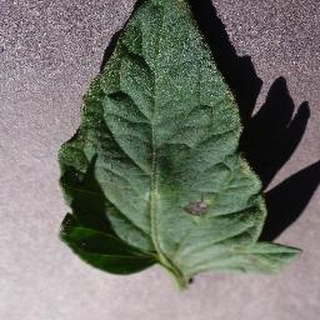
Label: tomato_early_blight